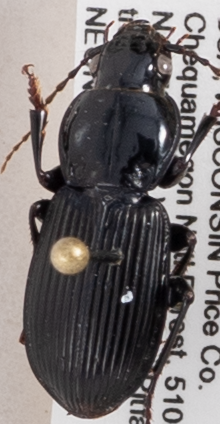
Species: Pterostichus novus
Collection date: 2020-07-28
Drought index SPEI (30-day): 2.09
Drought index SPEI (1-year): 1.69
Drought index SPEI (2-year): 2.09